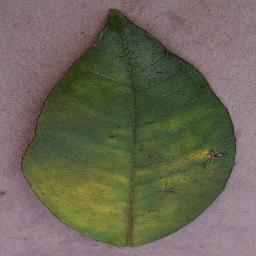
Label: Orange___Haunglongbing_(Citrus_greening)